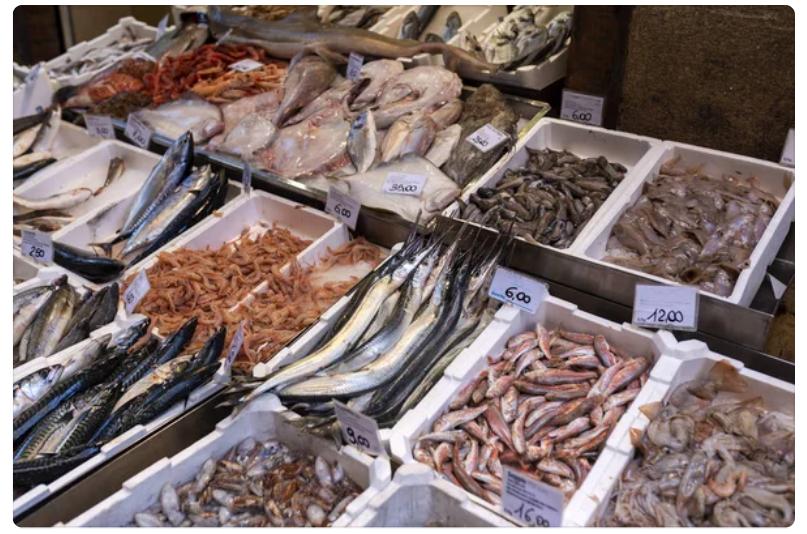
Samaki wako kwenye sanduku nyeupe za jokofu wa aina tofauti tofauti,wanavibango vidogo vilivyo na alama ya pesa. Wako kwenye duka la kuuza samaki ni waaina ya rangi tofauti.